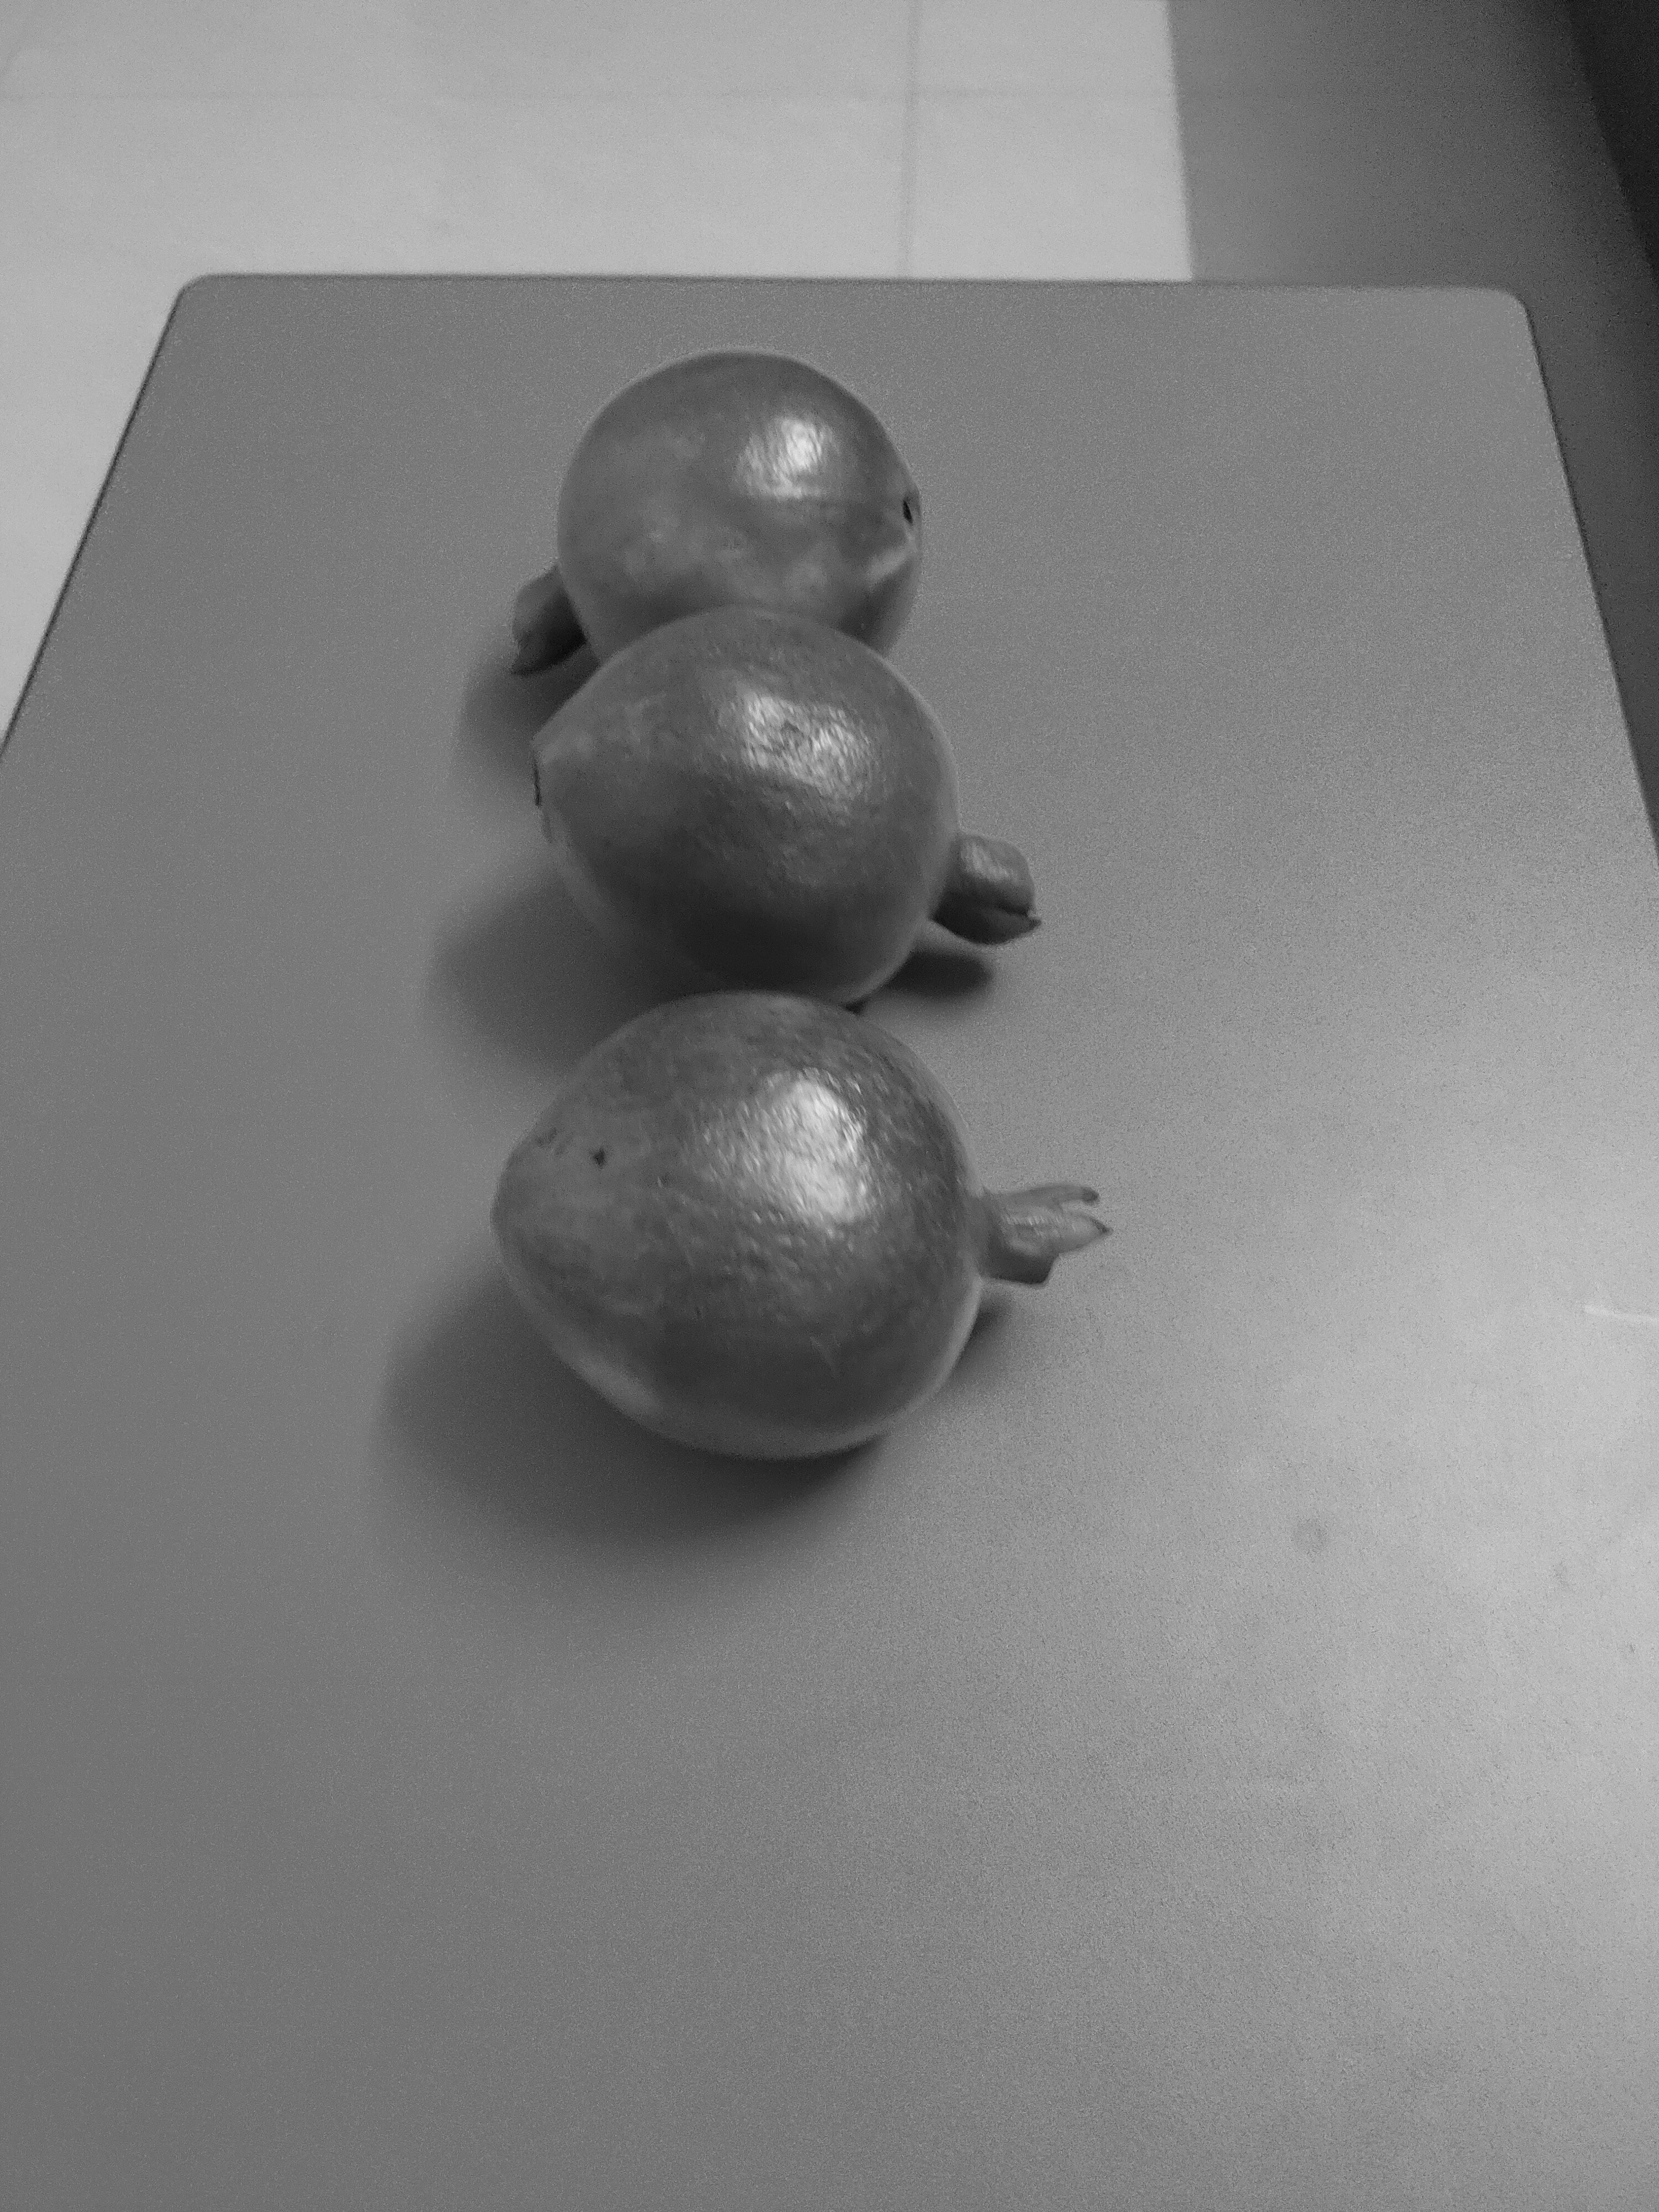
Fruit: Pomegranate
Quality: Good